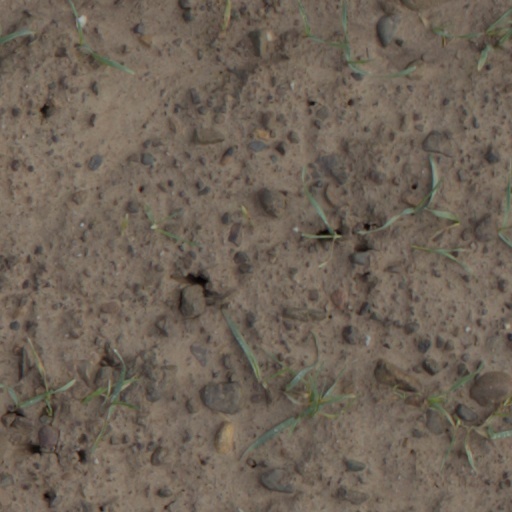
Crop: wheat